United States Post Office (Scappoose, Oregon)

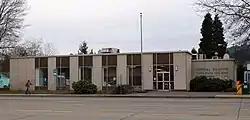
The Scappoose Post Office in 2014

The United States Post Office building in Scappoose, Oregon, is the current post office serving the local community (as of 2016) and a recognized historic structure. Built in 1966, it is an essentially intact example of the "Thousand Series" facilities built under the direction of the Post Office Department in the late 1950s and the 1960s. These buildings, mostly of a modest, Modern style, represent one component of an evolutionary period in post office design between the PWA-led monumental buildings of the Great Depression and the 1971 reorganization of postal services. This period was marked by rapid growth, technological change, and decreased Congressional support for funding new construction.